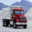
Label: truck